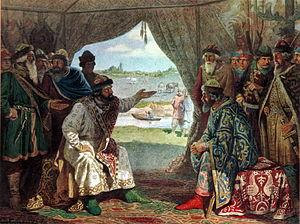
Sviatopolk Iziaslavitch, dit Sviatopolk II, est un grand-prince du Rus' de Kiev de la dynastie des Riourikides, qui régna de 1093 à 1113.
Vladimir Vsevolodovitch, plus connu sous le nom de Vladimir II Monomaque, est un grand-prince du Rus' de Kiev de la dynastie des Riourikides, qui régna de 1113 à 1125.